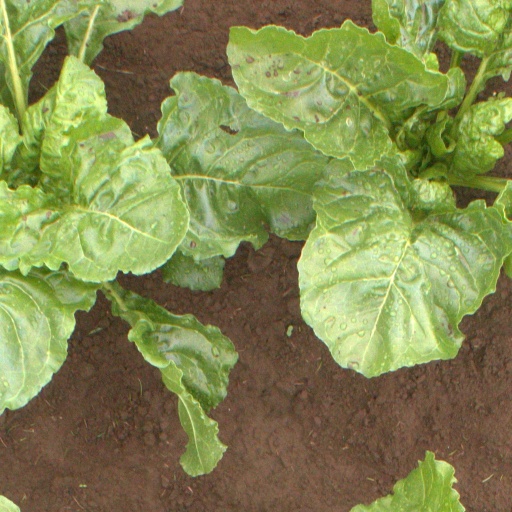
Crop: sugar beet